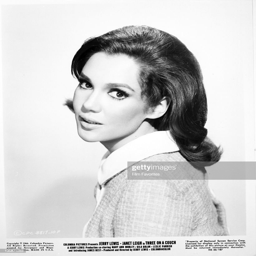
publicity portrait from the film .